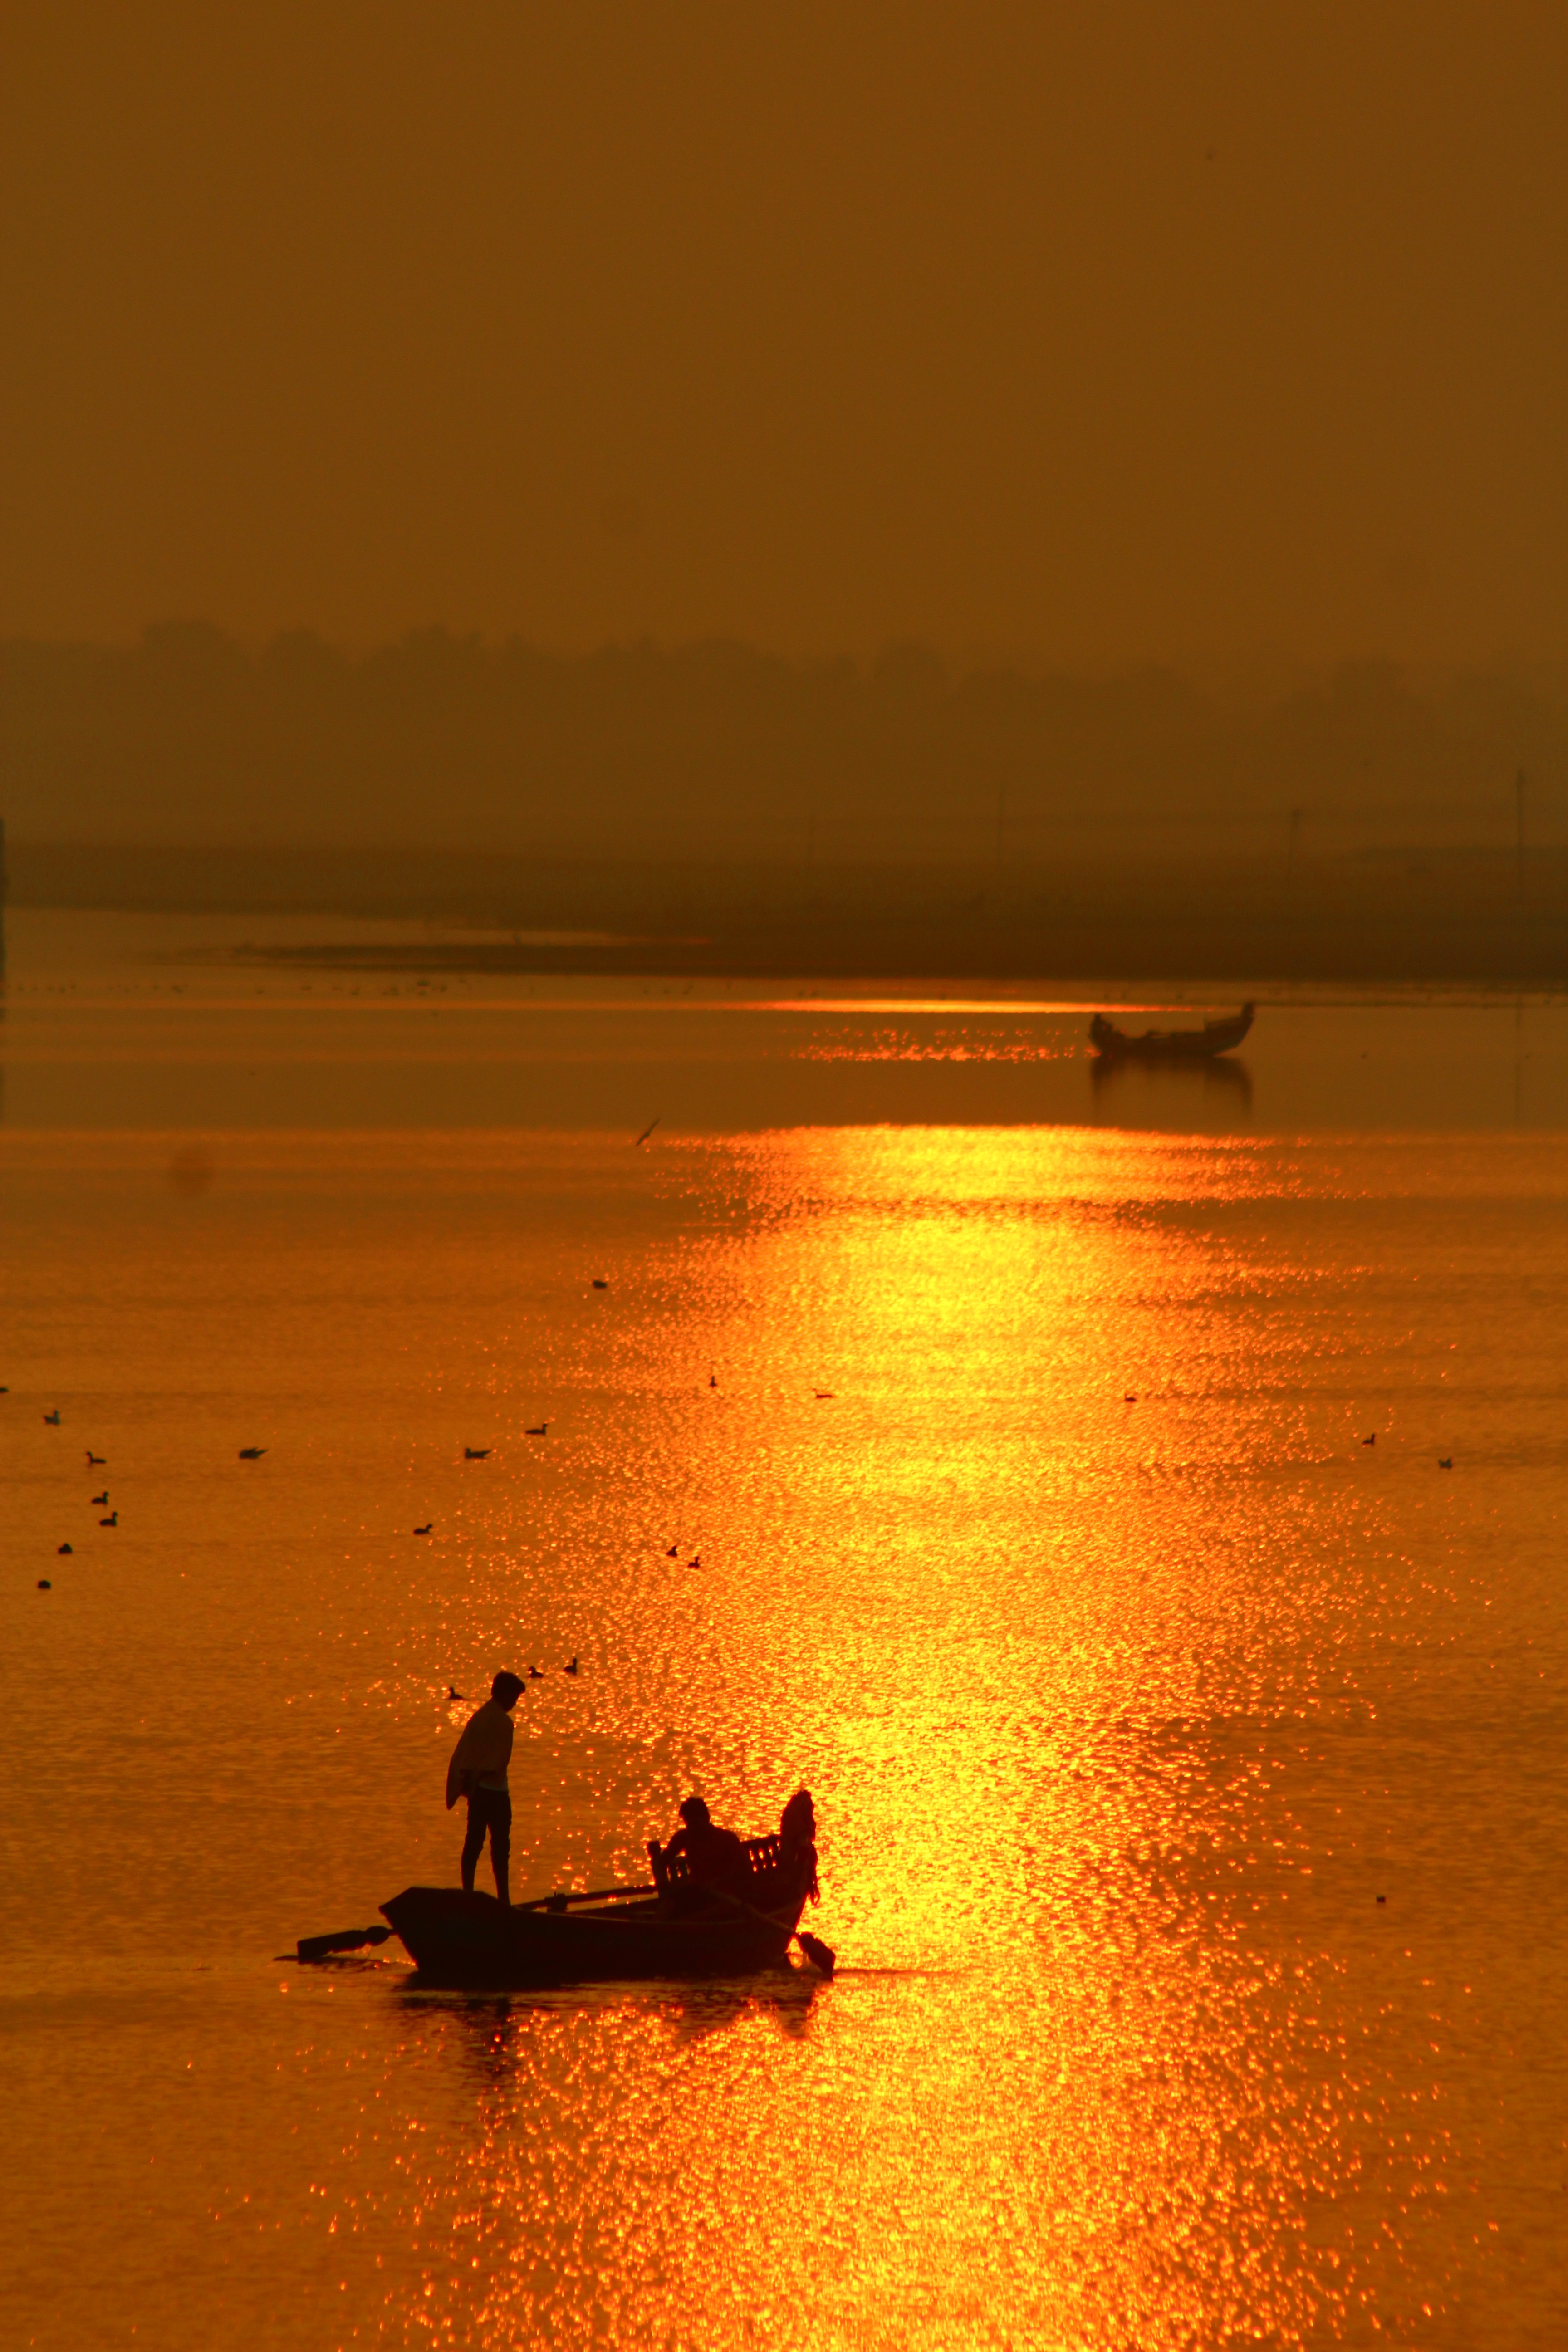
sea, coast, ocean, horizon, sun, sunrise, sunset, sunlight, morning, shore, wave, lake, dawn, dusk, evening, reflection, afterglow, atmospheric phenomenon